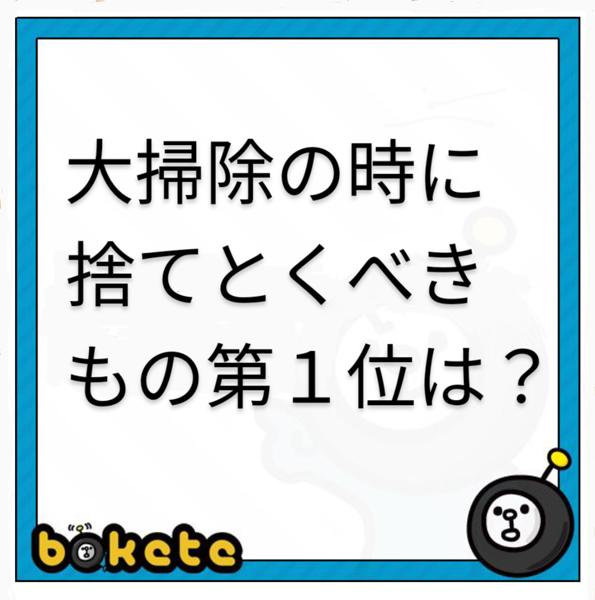
回答: 「明日やろう」っていう気持ち